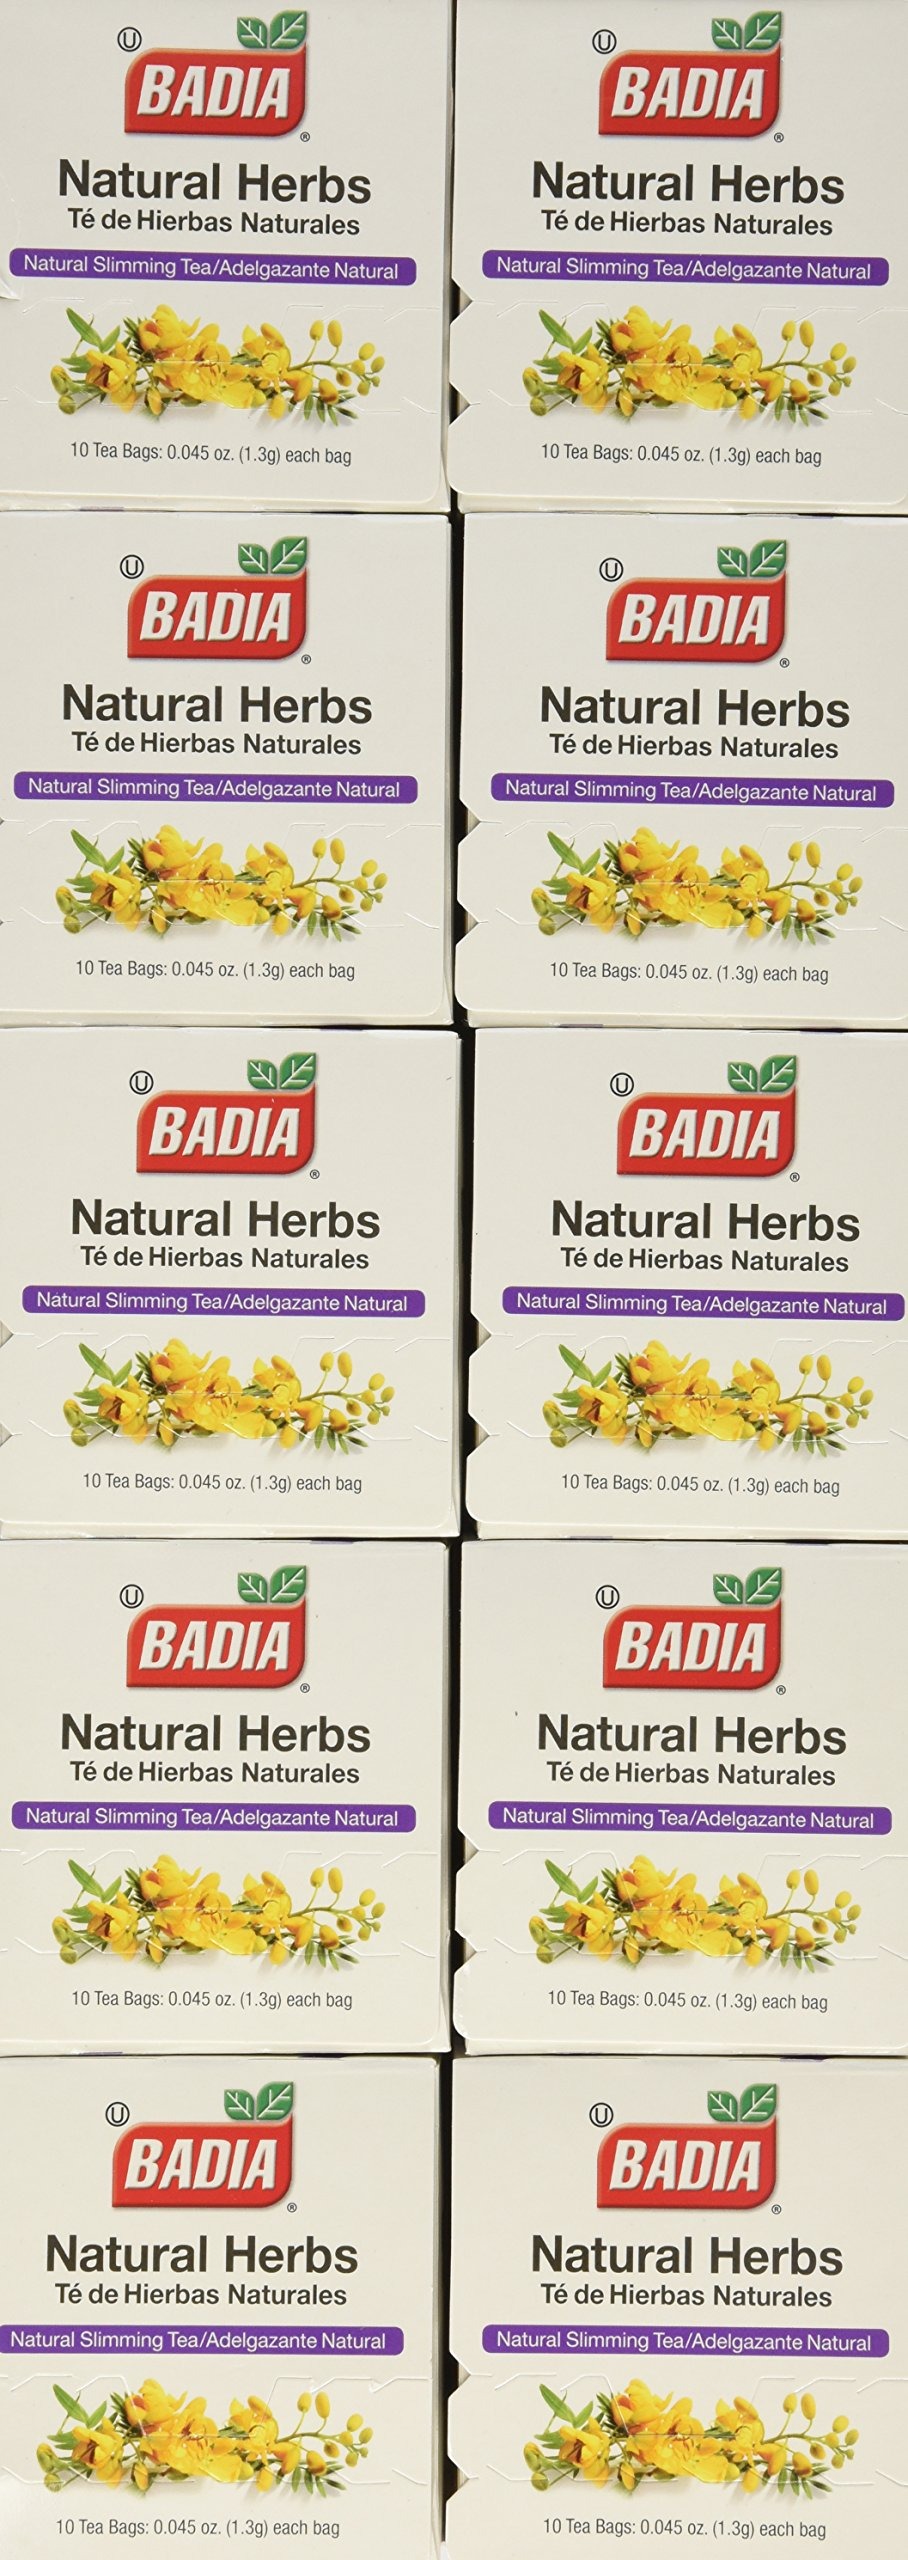
Item Name: Badia Natural Herb Tea Bag, 10-Count Boxes (Pack of 20)
Bullet Point 1: Pack of twenty, 10-count per box (Total of 200-counts)
Bullet Point 2: Helpful in keeping the body slim and healthy
Bullet Point 3: Helps in the elimination of toxins
Bullet Point 4: Contains no caffeine
Value: 200.0
Unit: Count

Price: 25.465